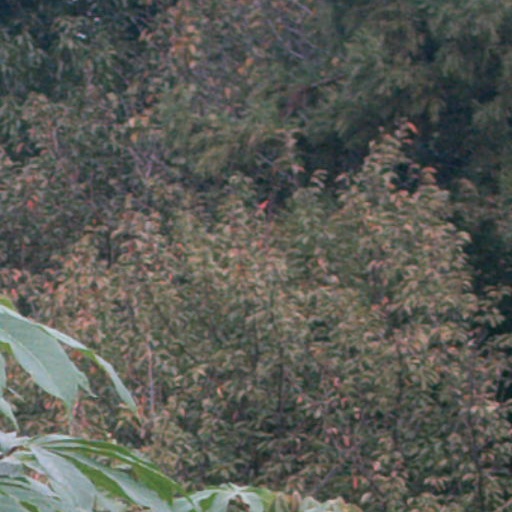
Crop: cassava